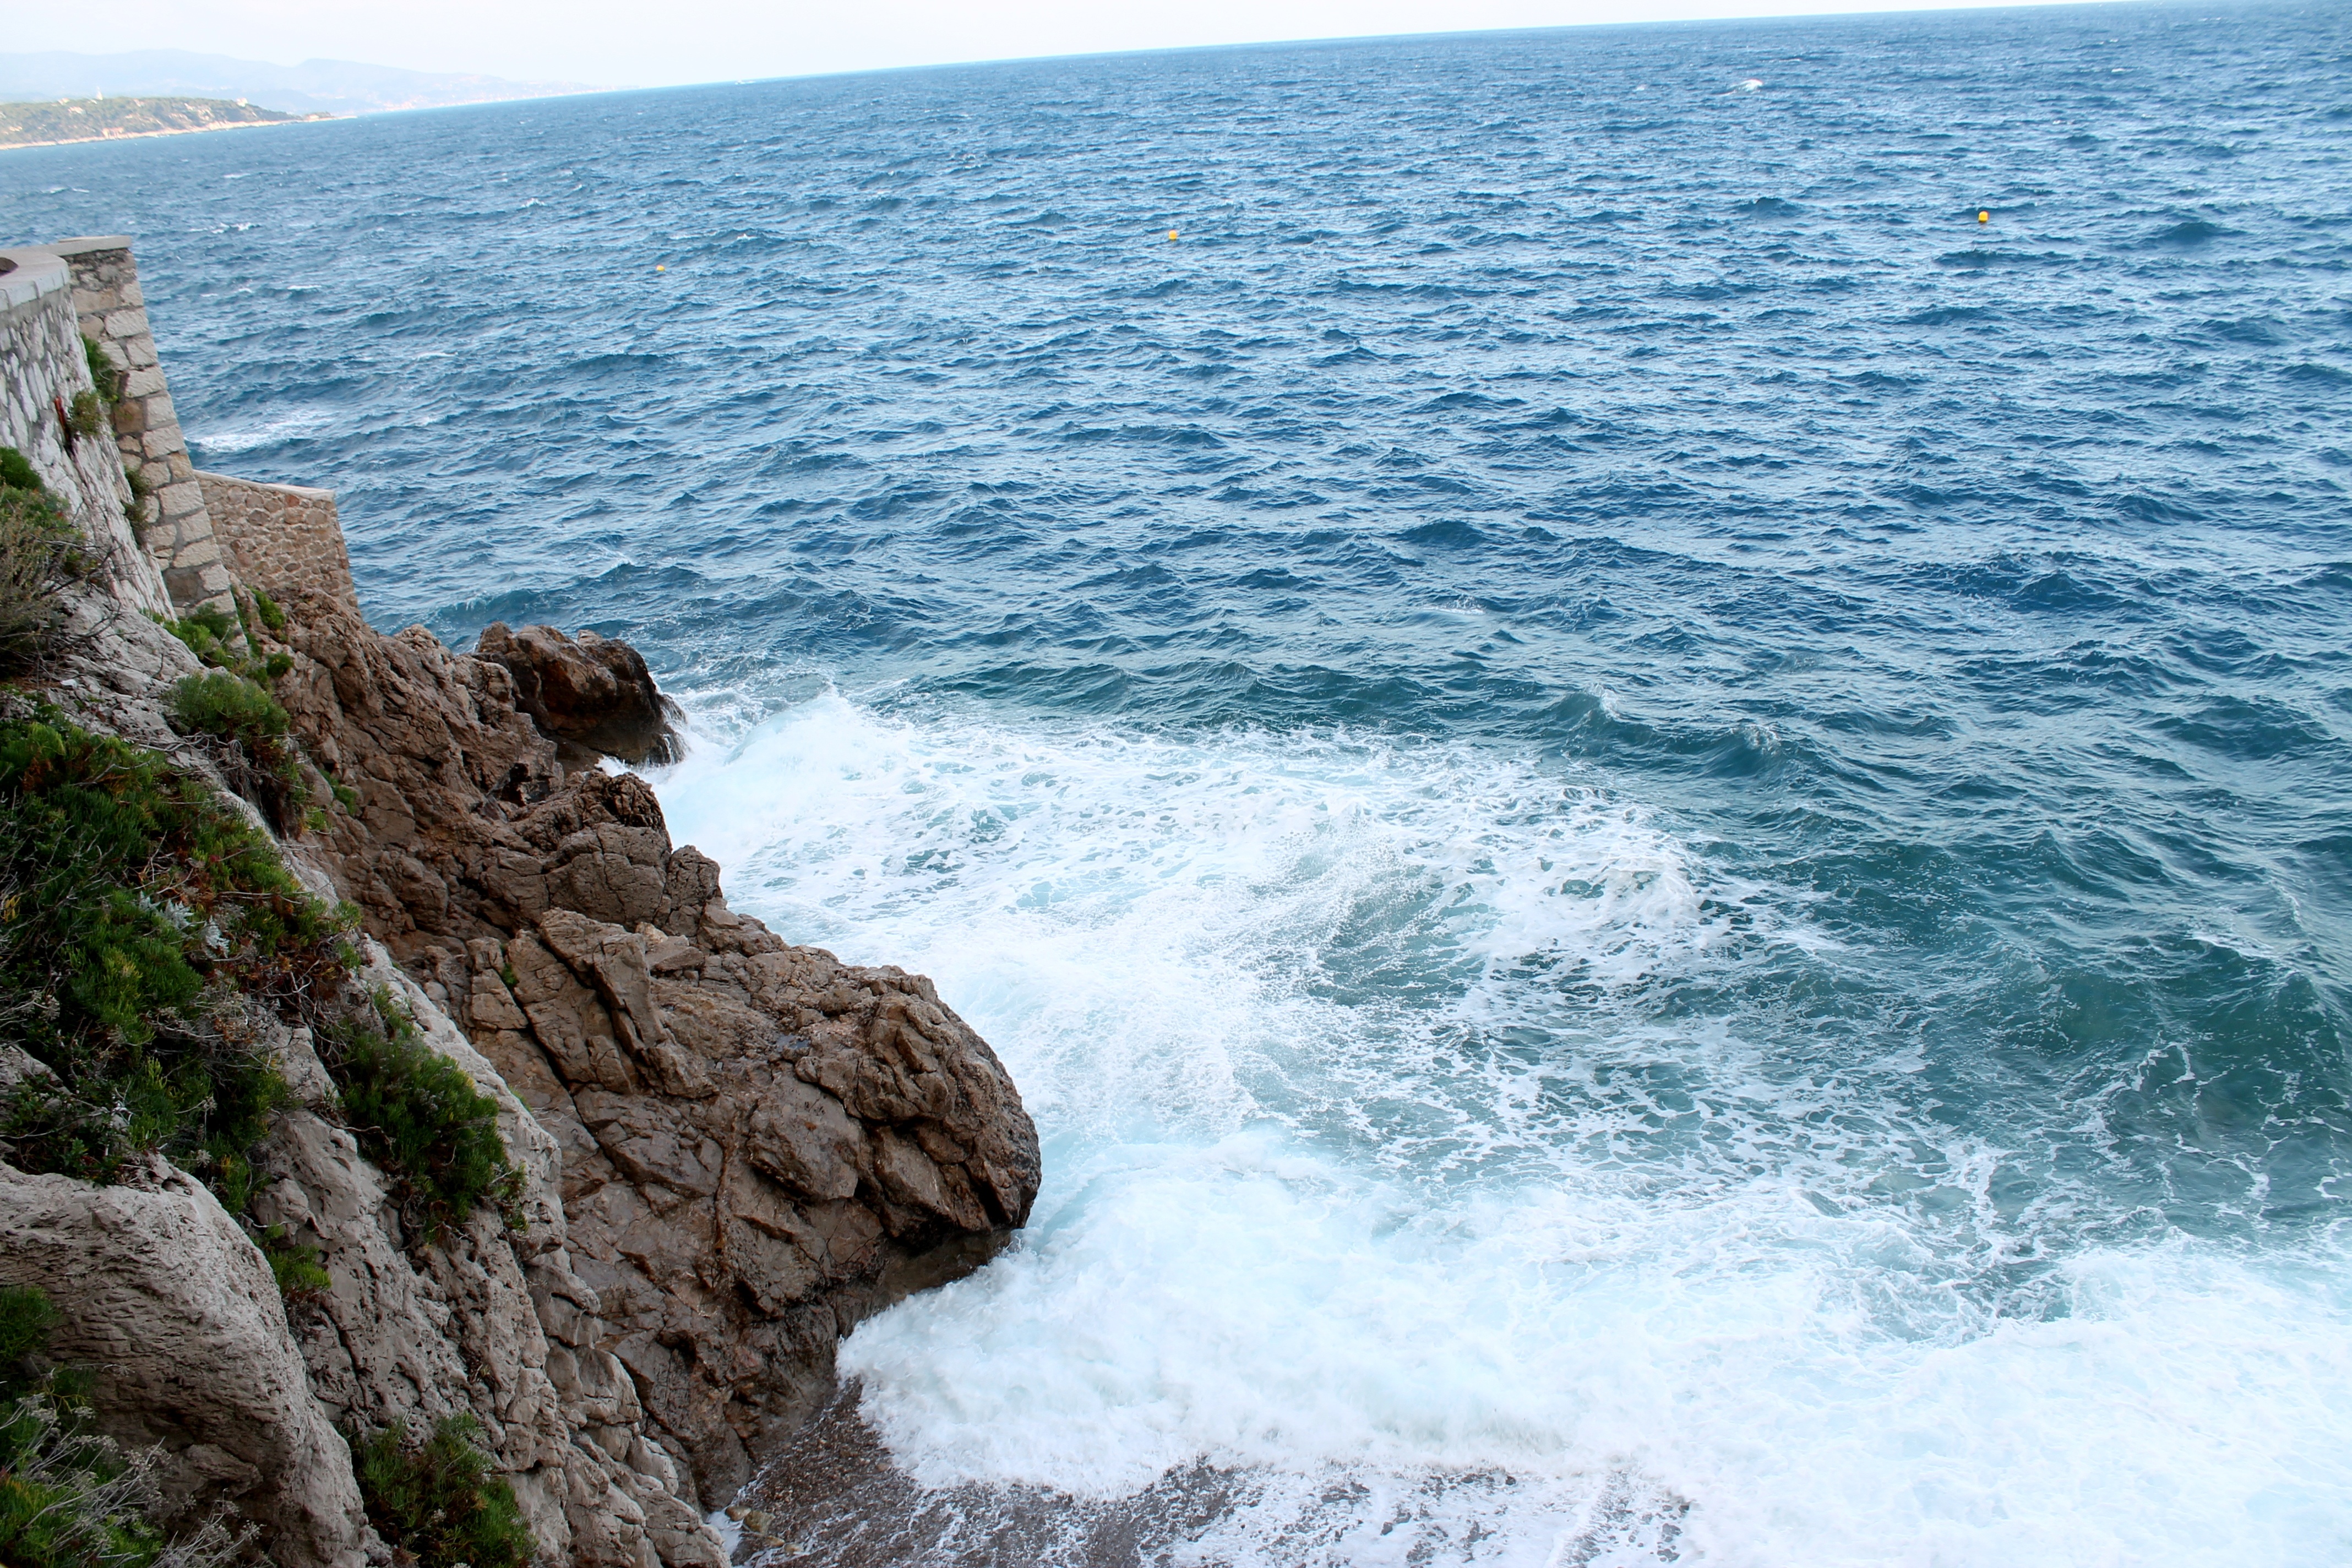
beach, sea, coast, water, rock, ocean, shore, wave, vacation, cliff, cove, bay, terrain, body of water, cape, wind wave